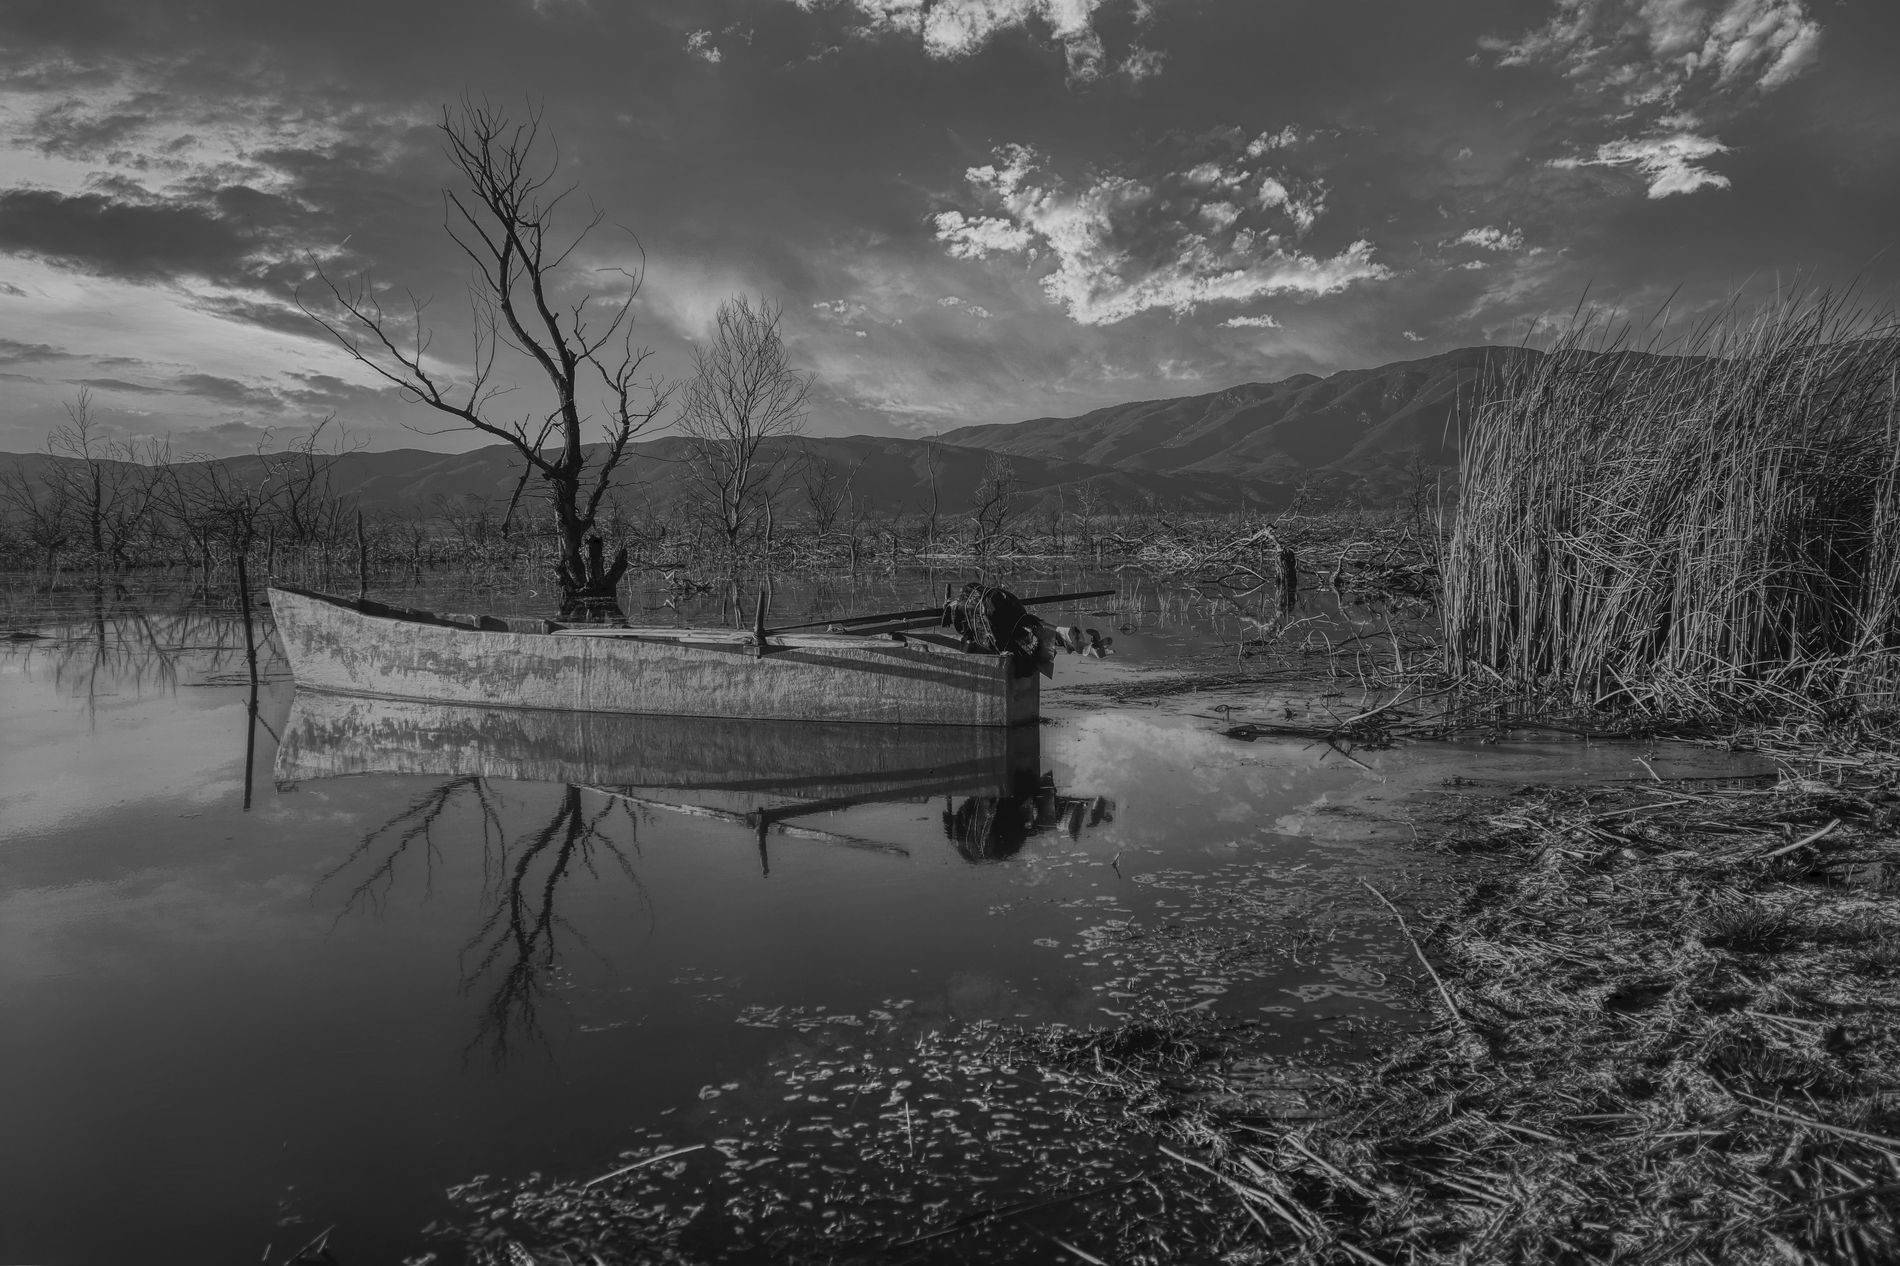
Abandoned Boat.
This is a black and white photo of a calm, quiet lake or swamp. In the center of the image, there is an old wooden boat floating on still water. The boat is reflected clearly in the water, adding to the peaceful feeling of the scene.Around the boat, there are bare trees, possibly dead or leafless, and on the right side In the distance,and on the right side, we see tall dry grass there are mountains under a dramatic sky filled with clouds.
The photo is in black and white, which gives it a sad and peaceful feeling. The sky has some clouds, and everything looks very still and quiet. The light is soft and the photo is taken from eye level. The picture has a simple, quiet mood like old or an abandoned place.
Labels: Land, Nature, Outdoors, Swamp, Water, Boat, Canoe, Canoeing, Leisure Activities, Person, Rowboat, Sport, Transportation, Vehicle, Water Sports, Pond, Plant, Reed, Waterfront, Weather, Watercraft, Canal, Tree, Sky, mountains, Grass, Trees
Camera: Canon Canon EOS M100
Lens: Canon EF-M 15-45mm f/3.5-6.3 IS STM
Aperture: F4
Exposure: 1/800 sec
ISO: 100
Focal length: 20.0 mm